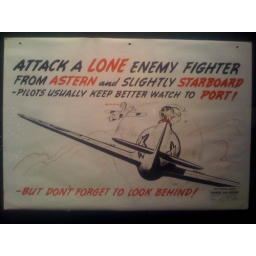
signs that used to hang on the walls in Air Force training rooms